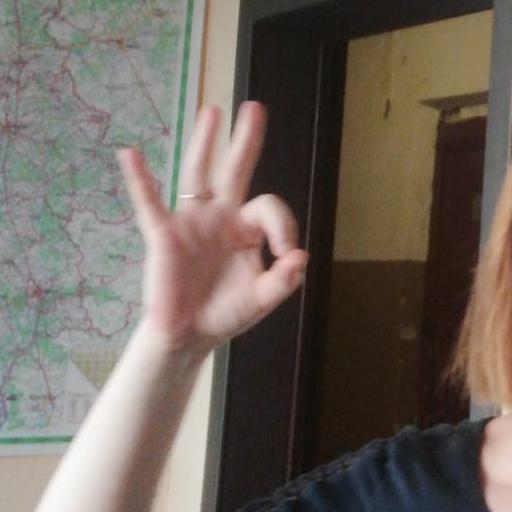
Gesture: ok